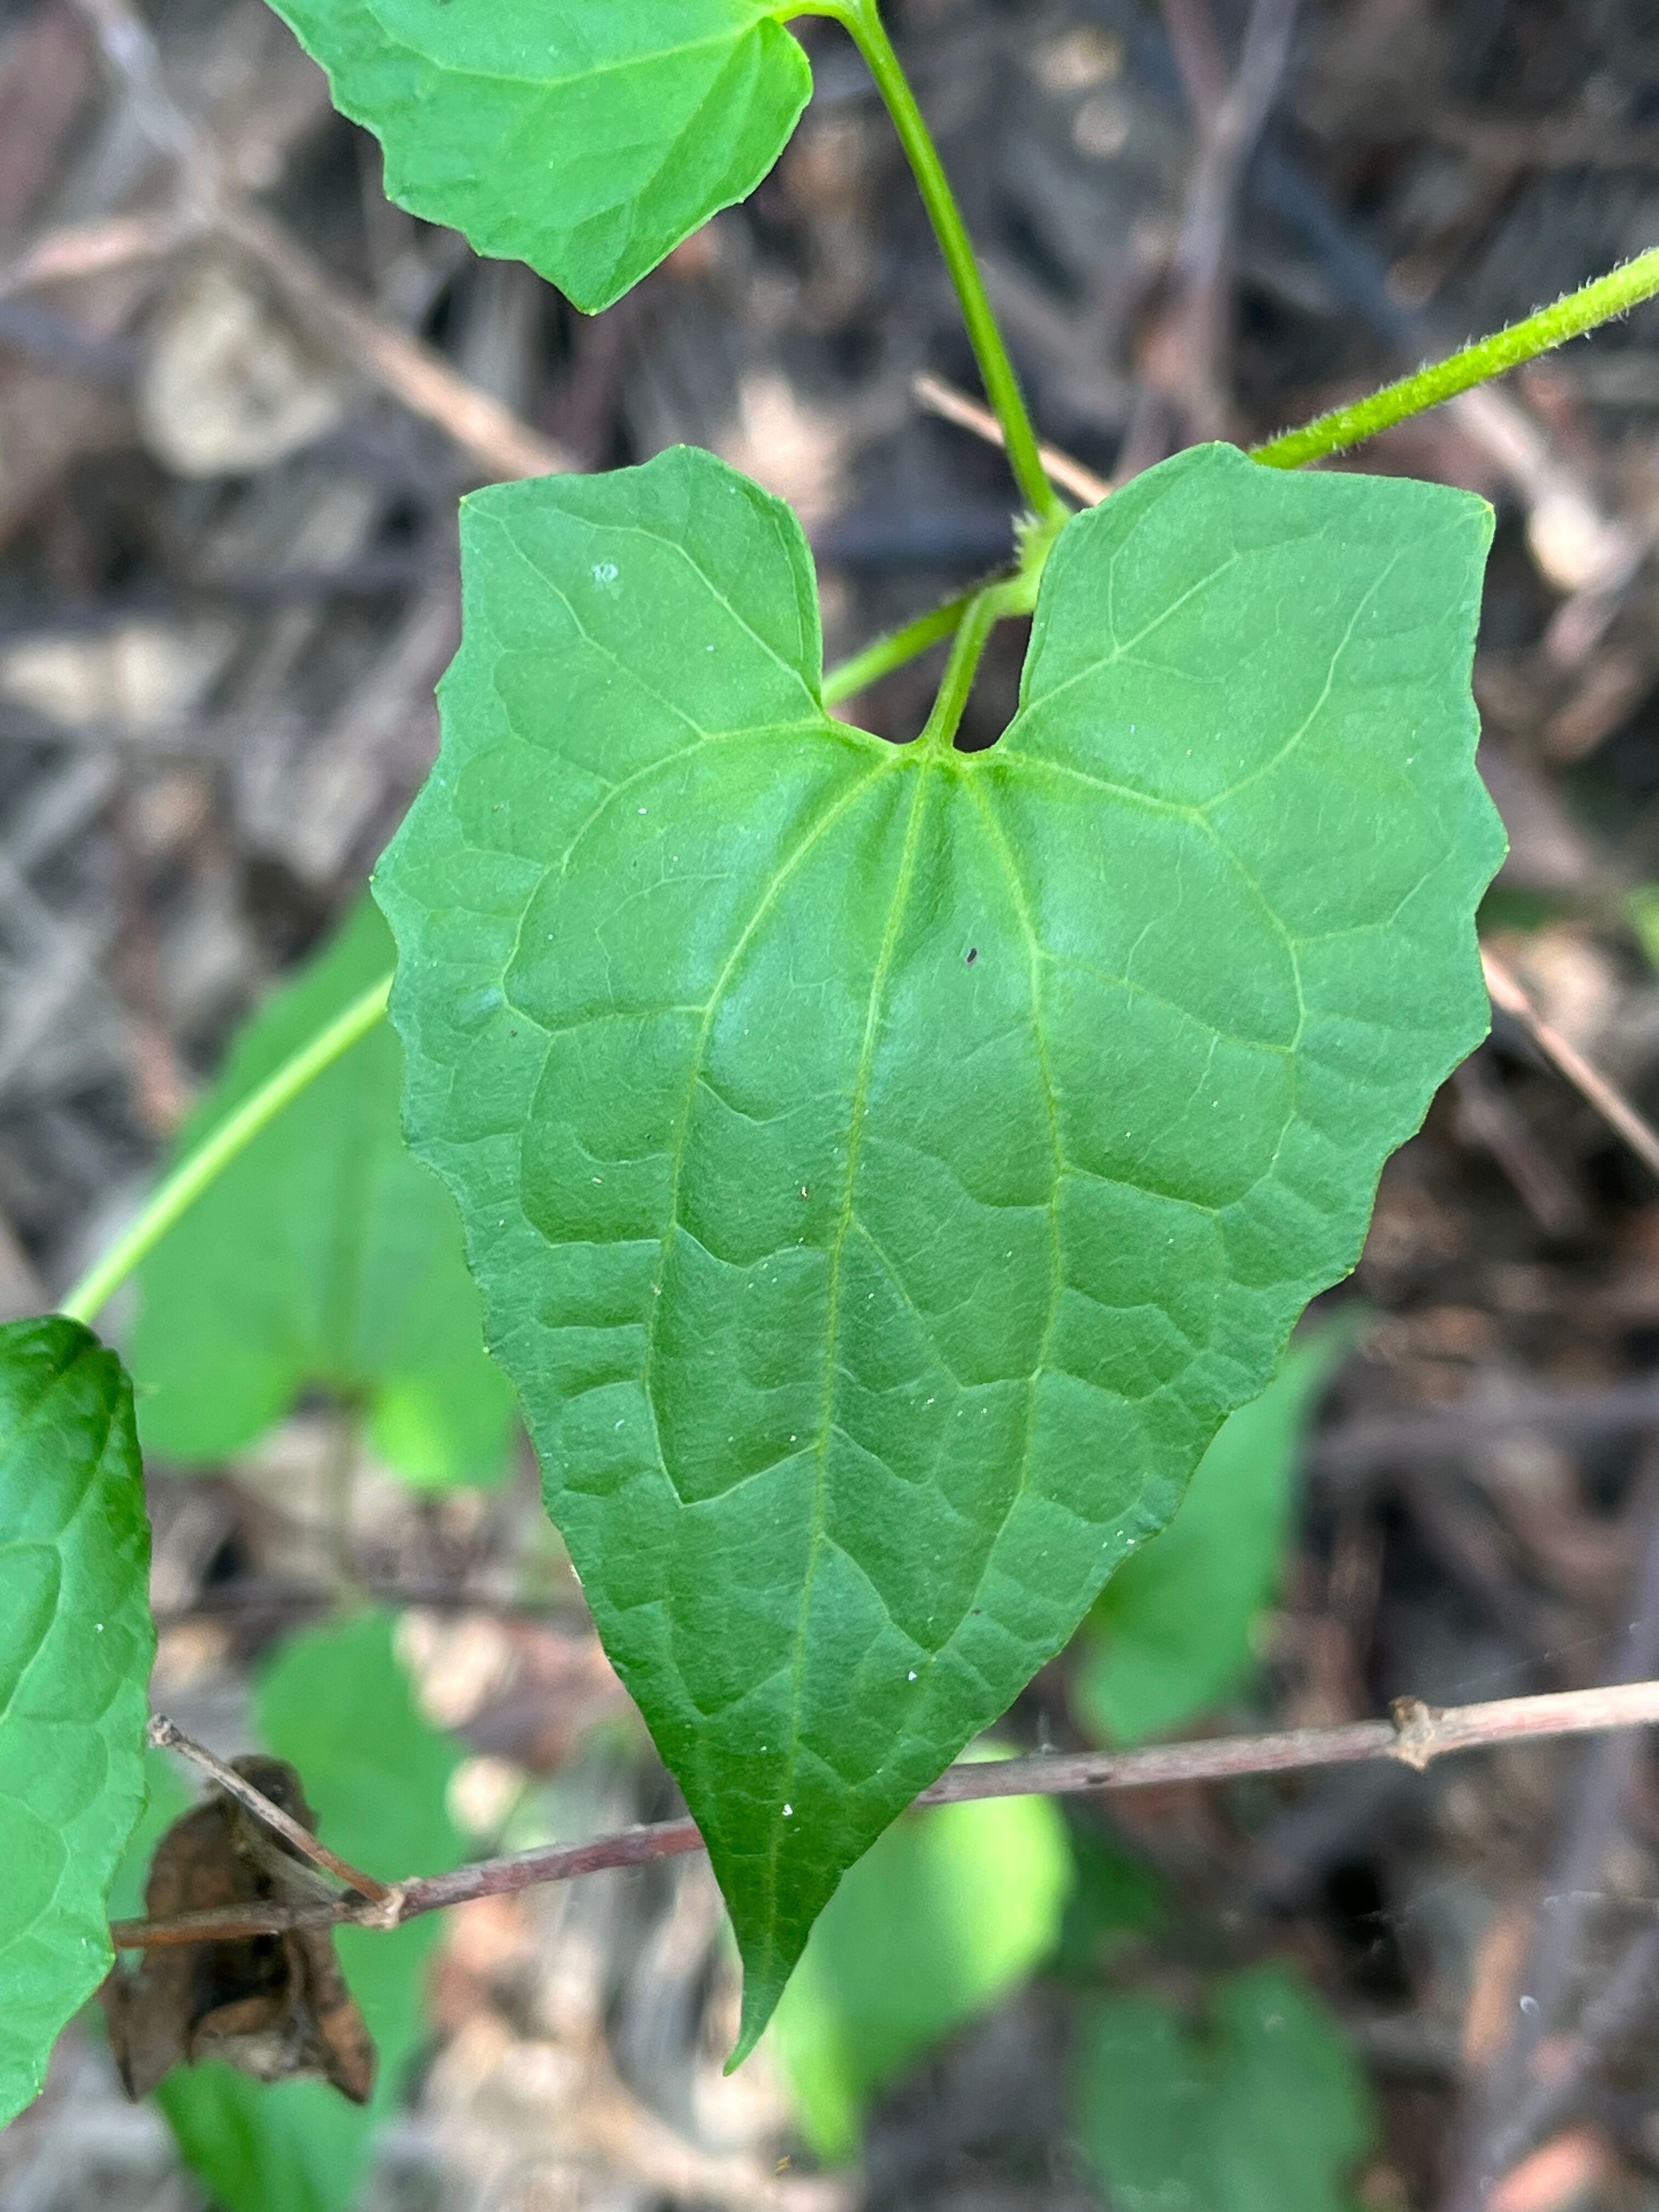
Plant species: mikania-micrantha